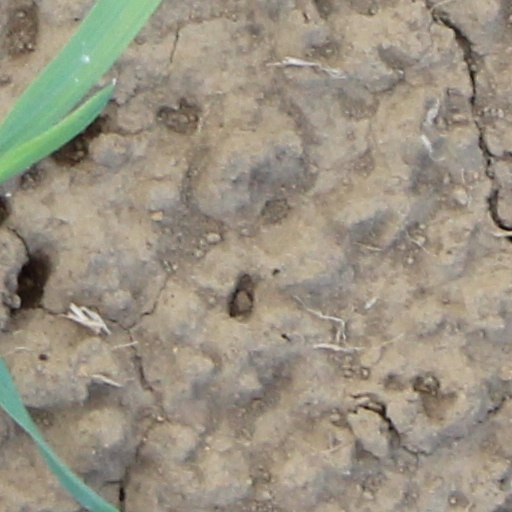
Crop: wheat